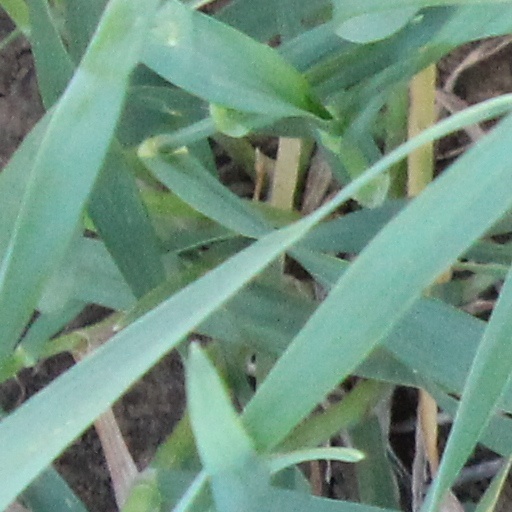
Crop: wheat